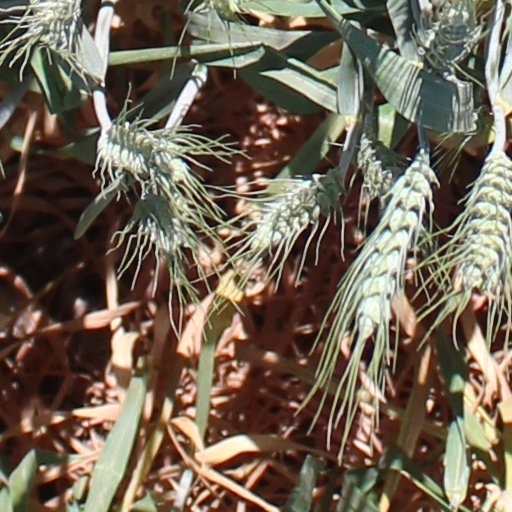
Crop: wheat